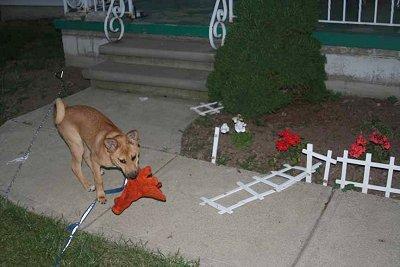
basenji